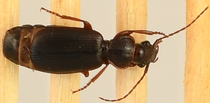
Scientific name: Cymindis cribricollis
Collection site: Dakota Coteau Field Site NEON (DCFS), plot DCFS_013